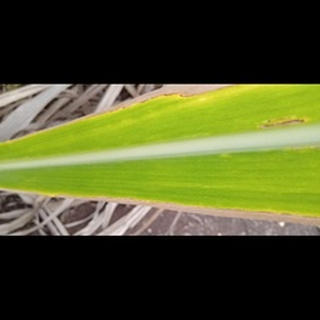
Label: sugarcane_yellow_leaf_disease